Brad Hodge

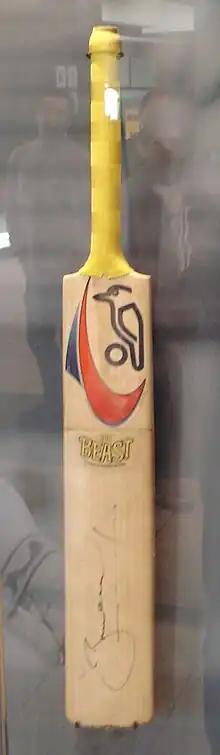
Bat used by Brad Hodge during his double century against South Africa-on display at the Melbourne Cricket Ground.

Hodge was called up as part of Australia's 2005 Ashes squad but was not used throughout the series. He did, however, take a number of catches in the third test as a substitute fielder to dismiss Kevin Pietersen and Michael Vaughan both off the bowling of Brett Lee. After a long time waiting for an international debut, he finally debuted for the Australian team against the West Indies in November 2005 at Bellerive Oval, Hobart, during the 2005–06 Test Series, becoming the 394th player to wear the baggy green for Australia. He had his baggy green presented to him by Bill Lawry.